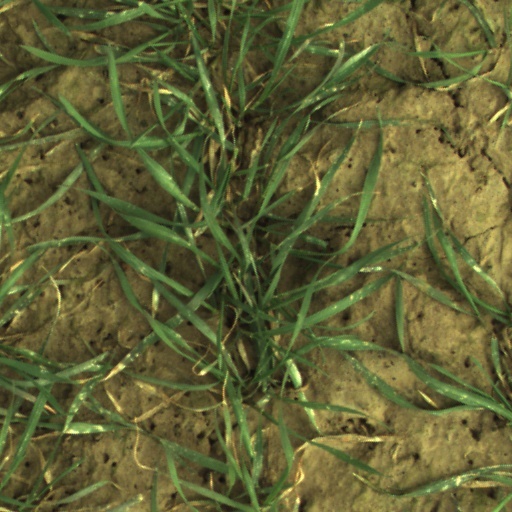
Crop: wheat